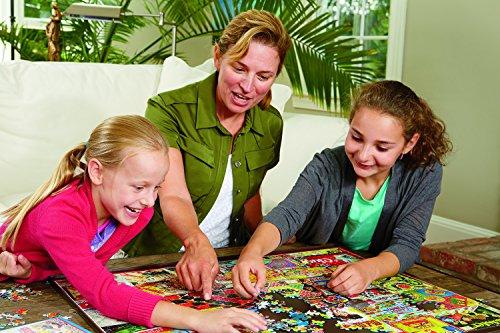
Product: White Mountain Puzzles Christmas Traditions - 1000 Piece Jigsaw Puzzle
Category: Toys & Games | Puzzles | Jigsaw Puzzles
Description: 1000 fun pieces: Thrill the entire family and enrich your holiday celebration by bringing home this charming Christmas puzzle; 1,000 pieces of fun and entertainment everyone can enjoy.
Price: $15.99
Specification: ProductDimensions:12x2x10inches|ItemWeight:1.64pounds|ShippingWeight:1.66pounds(Viewshippingratesandpolicies)|DomesticShipping:ItemcanbeshippedwithinU.S.|InternationalShipping:ThisitemcanbeshippedtoselectcountriesoutsideoftheU.S.LearnMore|ASIN:B076XK4Y88|Itemmodelnumber:1299|Manufacturerrecommendedage:12yearsandup